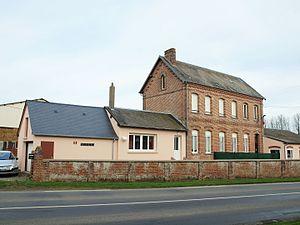
Monceaux-l'Abbaye (Oise, France)
Monceaux-l'Abbaye est une commune française située dans le département de l'Oise en région Hauts-de-France.